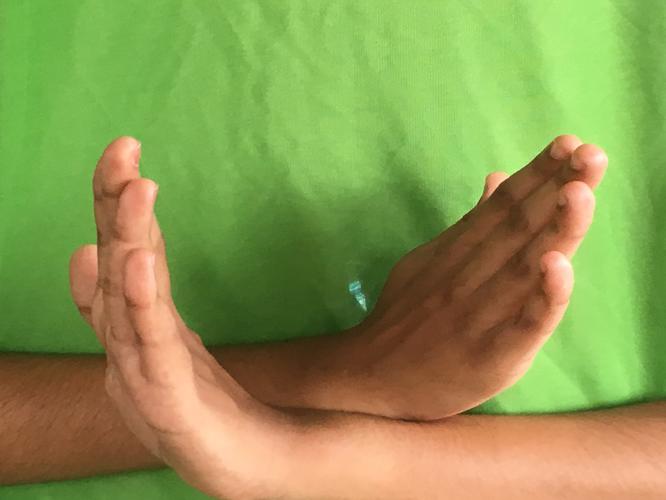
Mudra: Swastikam
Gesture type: double_hand